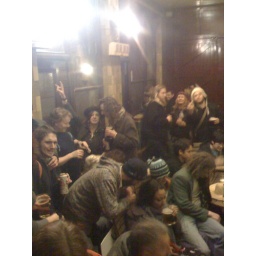
Spiritual Home of the Hijackers, one day there will be a blue plaque in this bar ;-)